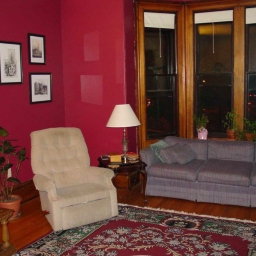
Room type: livingroom